Spool knitting

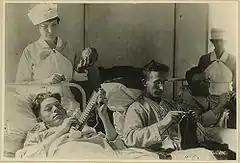
As occupational therapy for the wounded of World War I

Many things can be made from the resulting tube. For example, it can be wound in a spiral to produce a mat or rug or, if a larger spool with more nails is used, a sock or a hat could be made. Historically, spool knitting has been used to make horse reins.